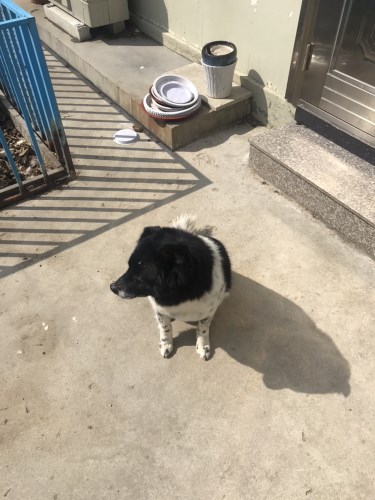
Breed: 3336-n000121-chinese_rural_dog